Tropical cyclones and climate change

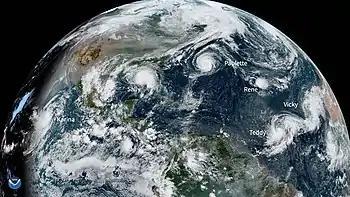
Six tropical cyclones swirl over two basins on September 16, 2020.

Studies conducted in 2008 and 2016 looked at the duration of the Atlantic hurricane season, and found it may be getting longer, particular south of 30°N and east of 75°W, or the tendency toward more early- and late-season storms, correlated to warming sea surface temperatures. However, uncertainty is still high, and one study found no trend, another mixed results.